Tamil mythology

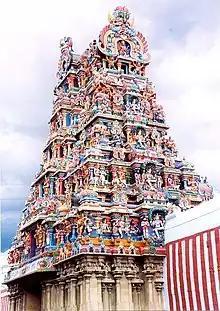
One of the Gopuram of Meenakshi Amman Temple at Madurai

Once Indra killed a asura, even though the asura did not harm anyone. This act brought a curse upon Indra that forced him to continue wandering until he was walking around looking for a way where no one would tell him which way to go will redeem him from his sin. After much wandering, Indra was freed from his suffering through the power of a Shivalingam in a forest, and so he built a small temple at that site.